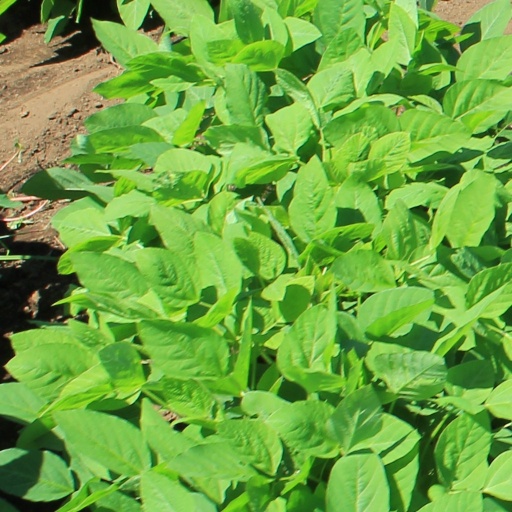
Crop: soybean